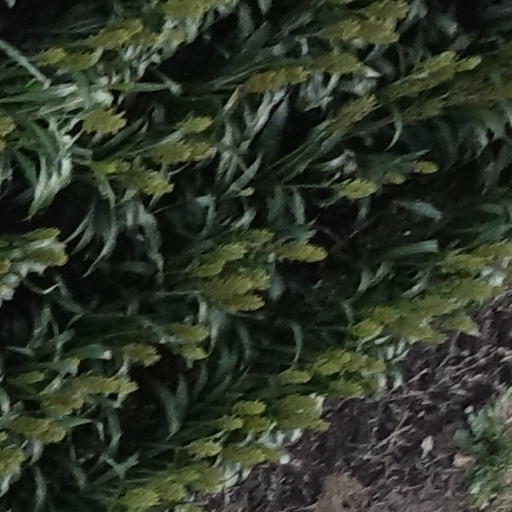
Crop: sorghum